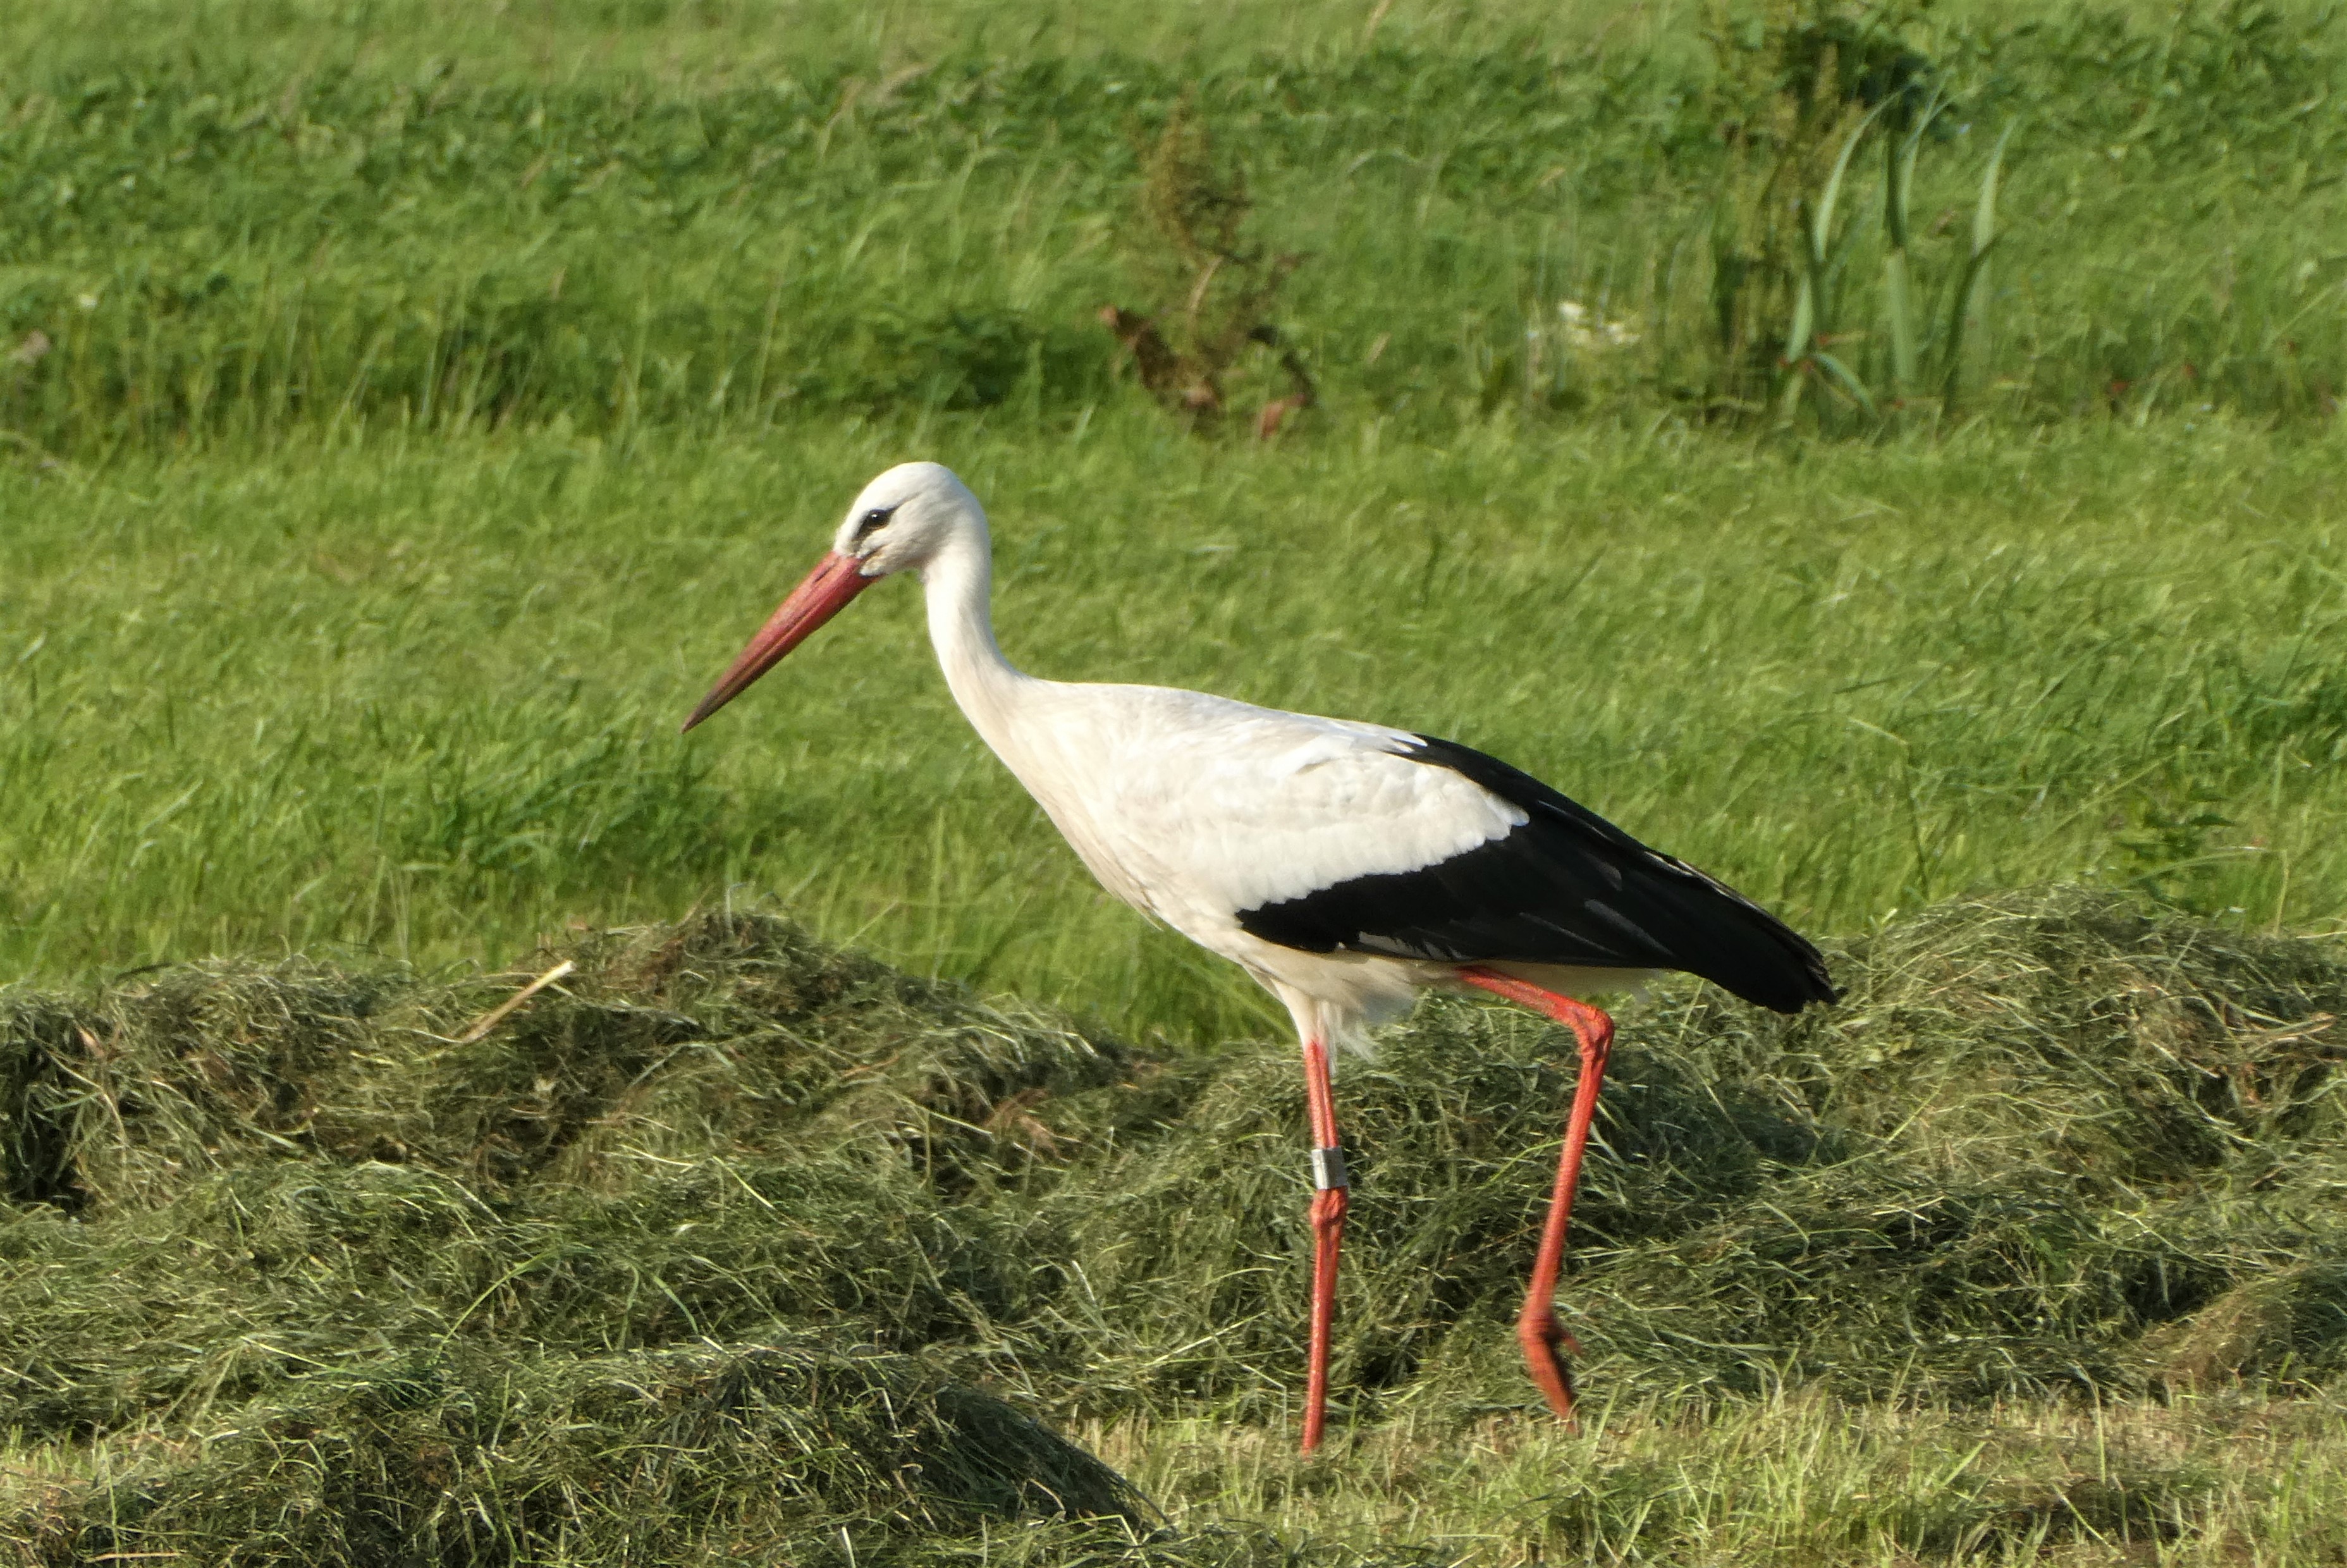
stork, bird, plumage, wings, beak, feathers, animal, park, nature, plant, white stork, marabou stork, natural landscape, grassland, grass, ciconiiformes, pelecaniformes, meadow, terrestrial animal, landscape, water bird, seabird, crane, terrestrial plant, prairie, crane like bird, nature reserve, wildlife, feather, ibis, charadriiformes, shorebird, soil, pasture, Freshwater marsh, wetland, steppe